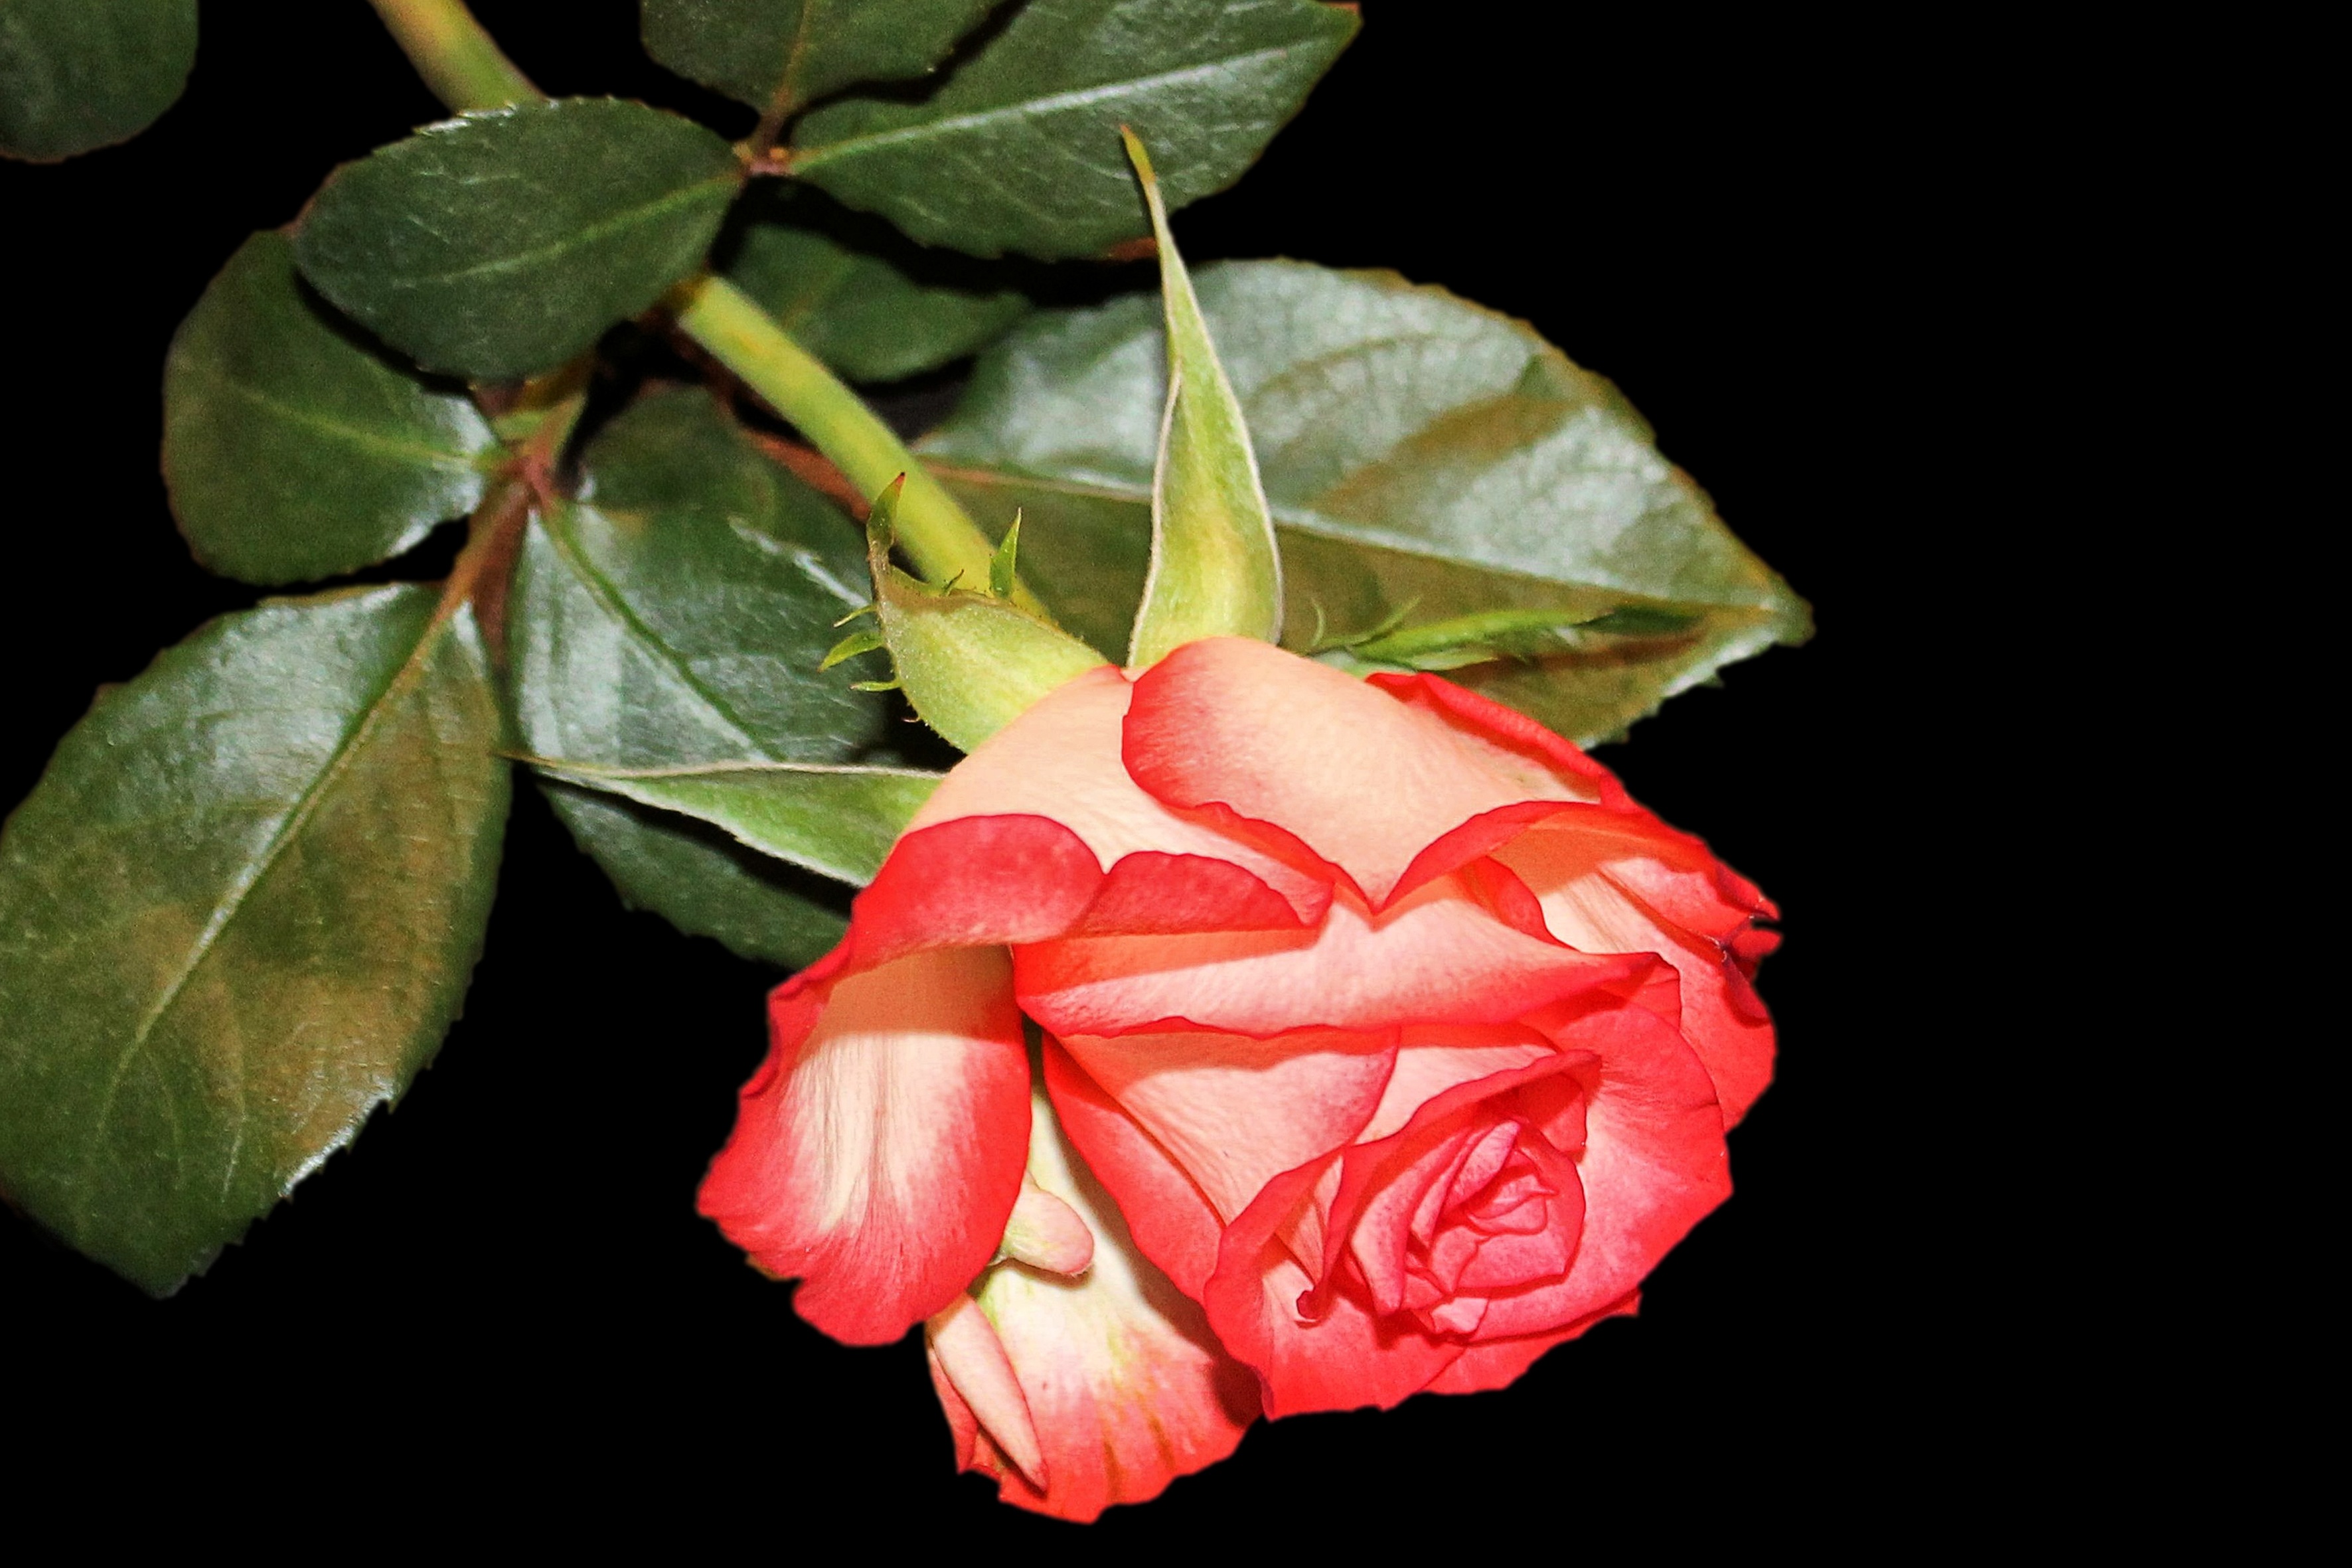
blossom, plant, leaf, flower, petal, bloom, rose, red, flora, shrub, macro photography, flowering plant, bi color, rose family, red white, plant stem, land plant